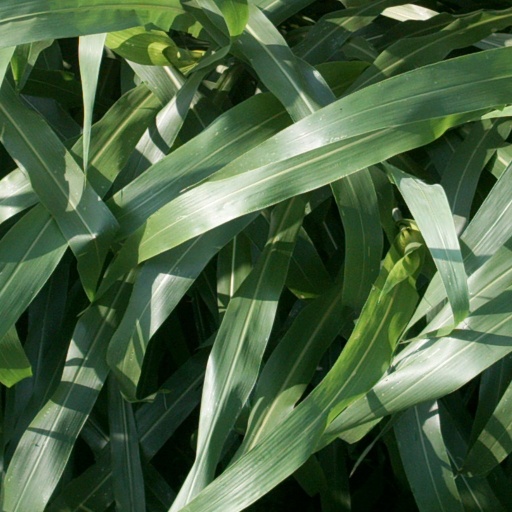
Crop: sorghum